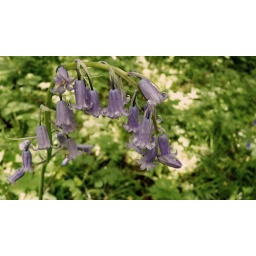
very pretty flower i spotted in a woods somewhere last summer